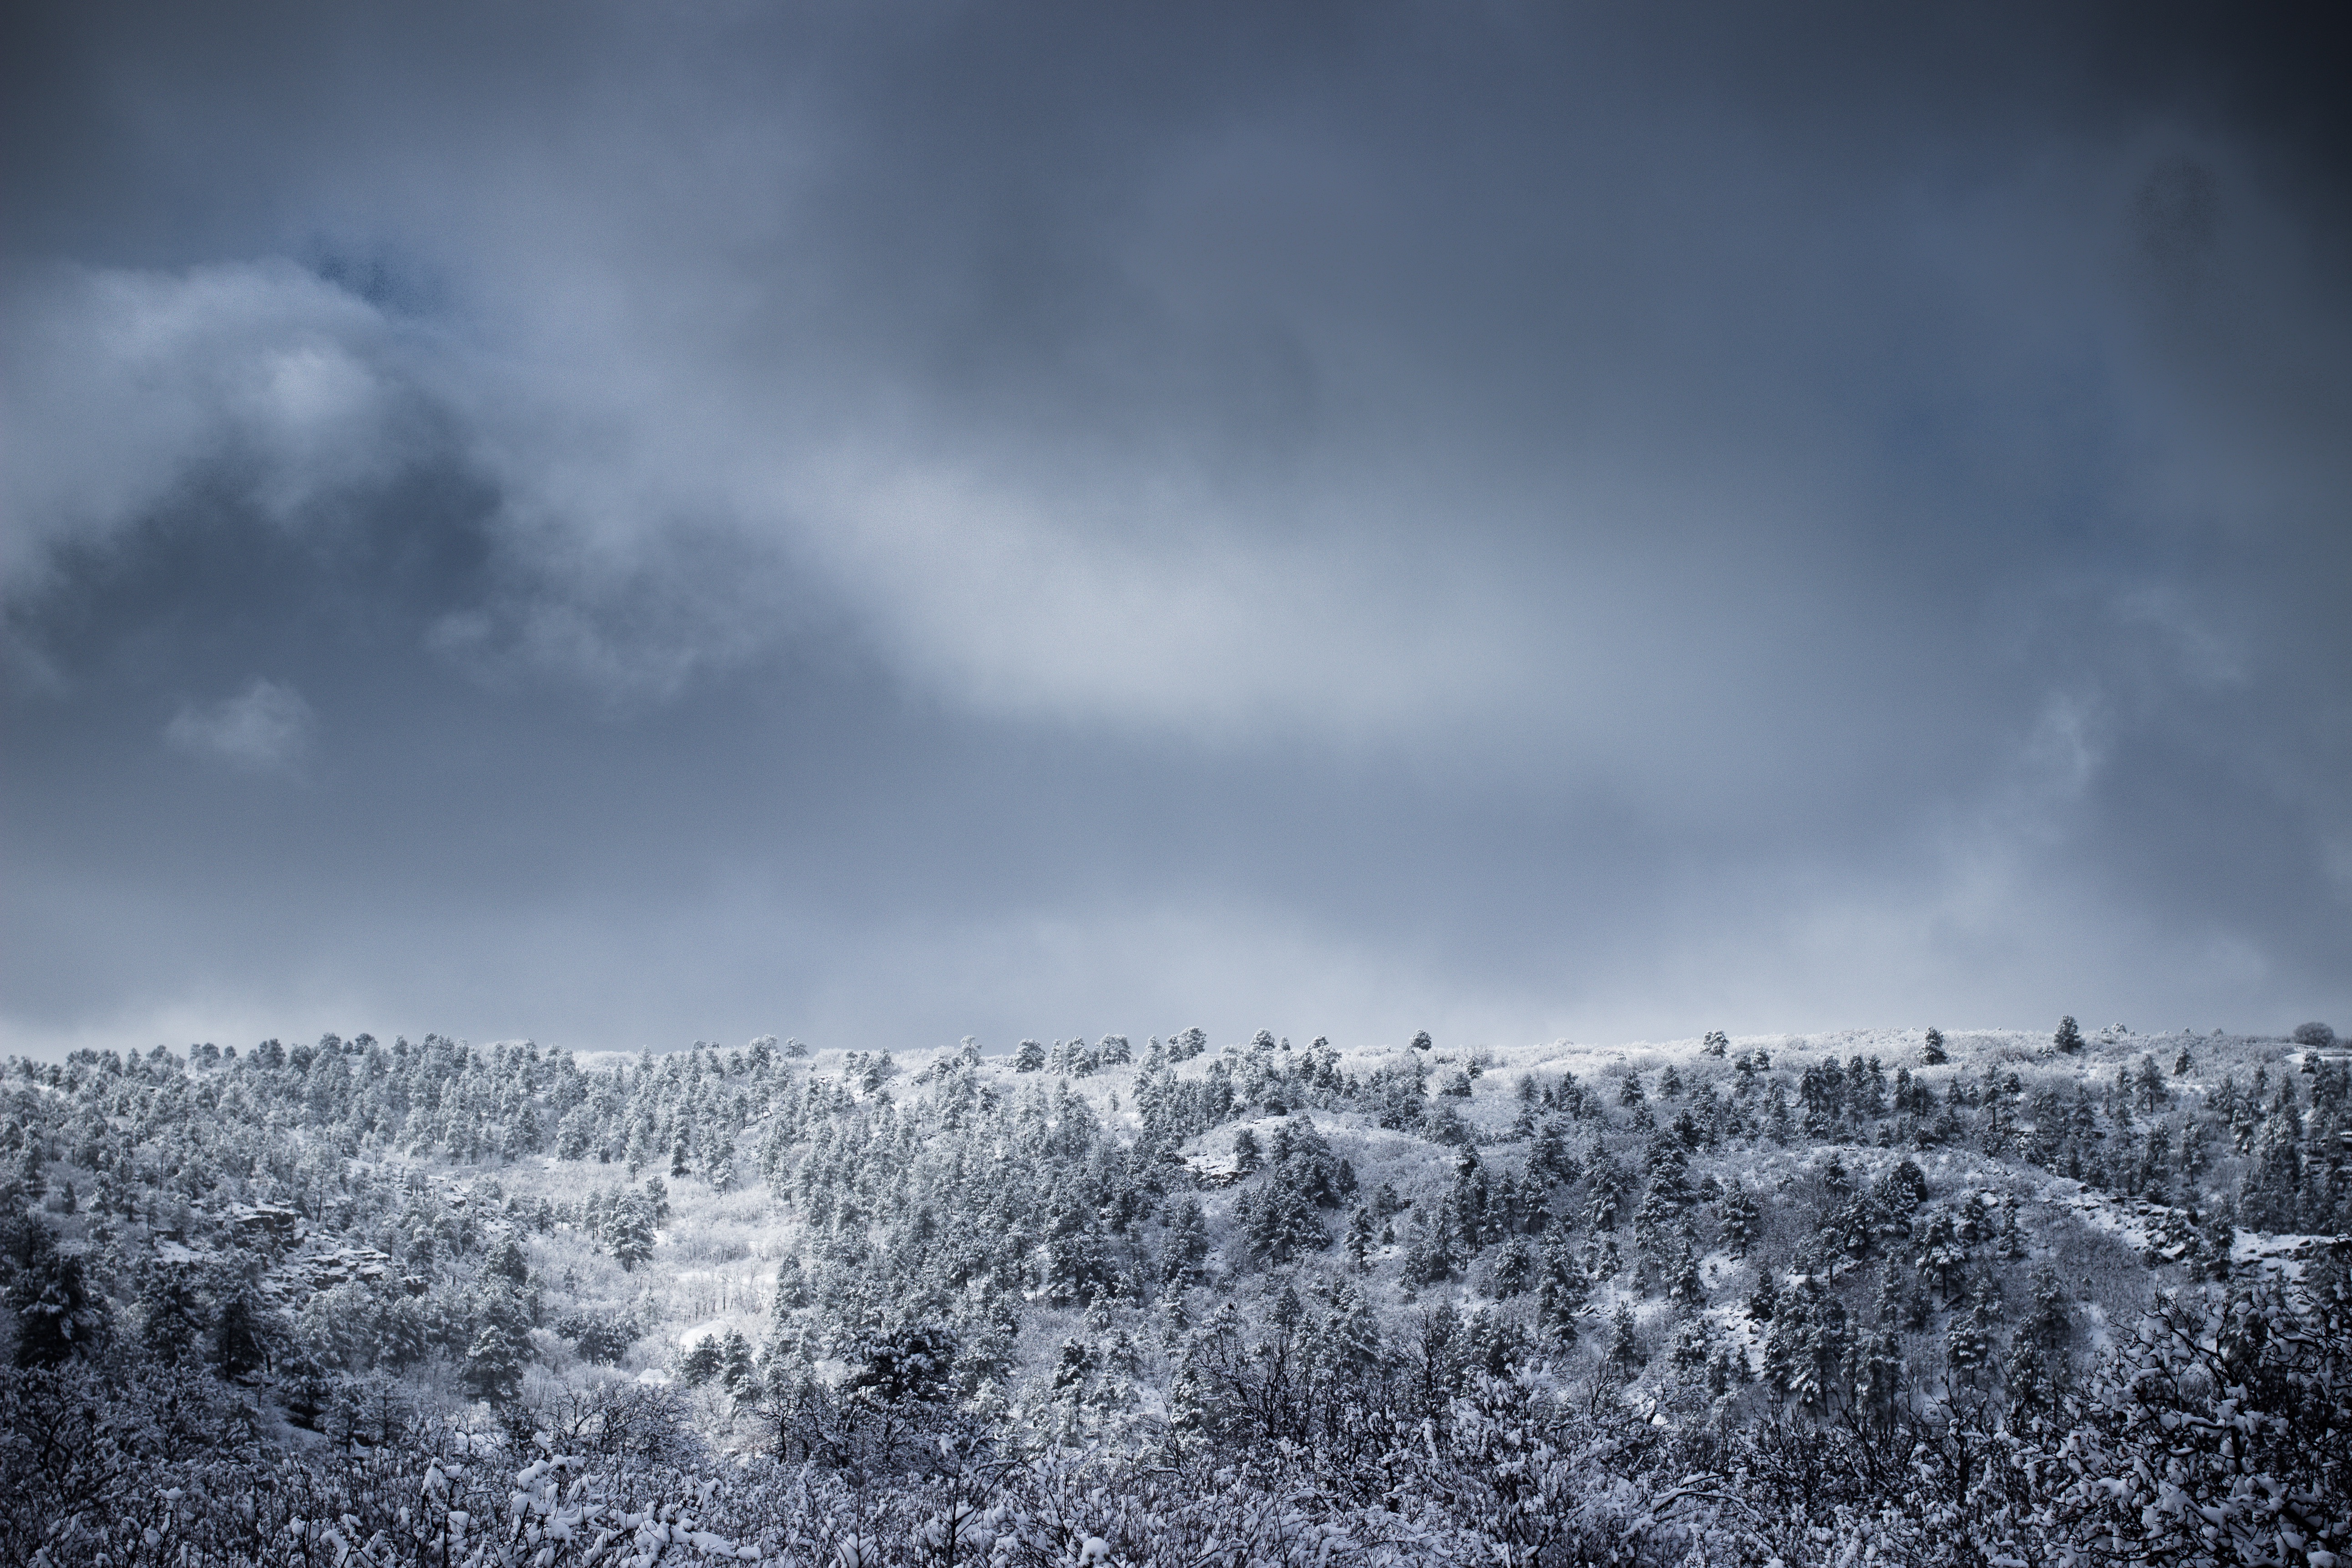
tree, nature, forest, mountain, snow, winter, cloud, sky, sunlight, morning, wind, frost, mountain range, weather, season, freezing, meteorological phenomenon, atmospheric phenomenon, atmosphere of earth, mountainous landforms, geological phenomenon